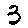
Label: 3